Roy Noakes

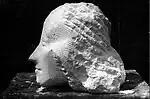
Roy Noakes "Portrait – limestone" carved limestone, 1960s, private collection

Noakes made a formal portrait bust of Sir Anthony Eden (1996) of which there are versions in the Houses of Parliament and the Foreign Office. Noakes' commissioned portraits of Bernard Miles and Alan Rawsthorne are in the collection of the National Portrait Gallery in London. Other notable portrait subjects included the artist Isabel Rawsthorne and the composer Malcolm Arnold.